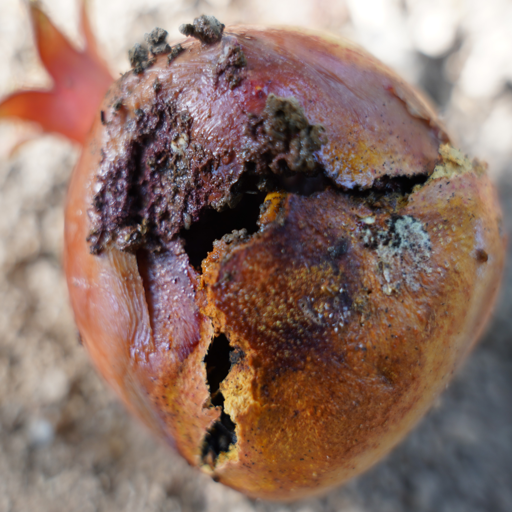
Label: Ectomyelois ceratoniae